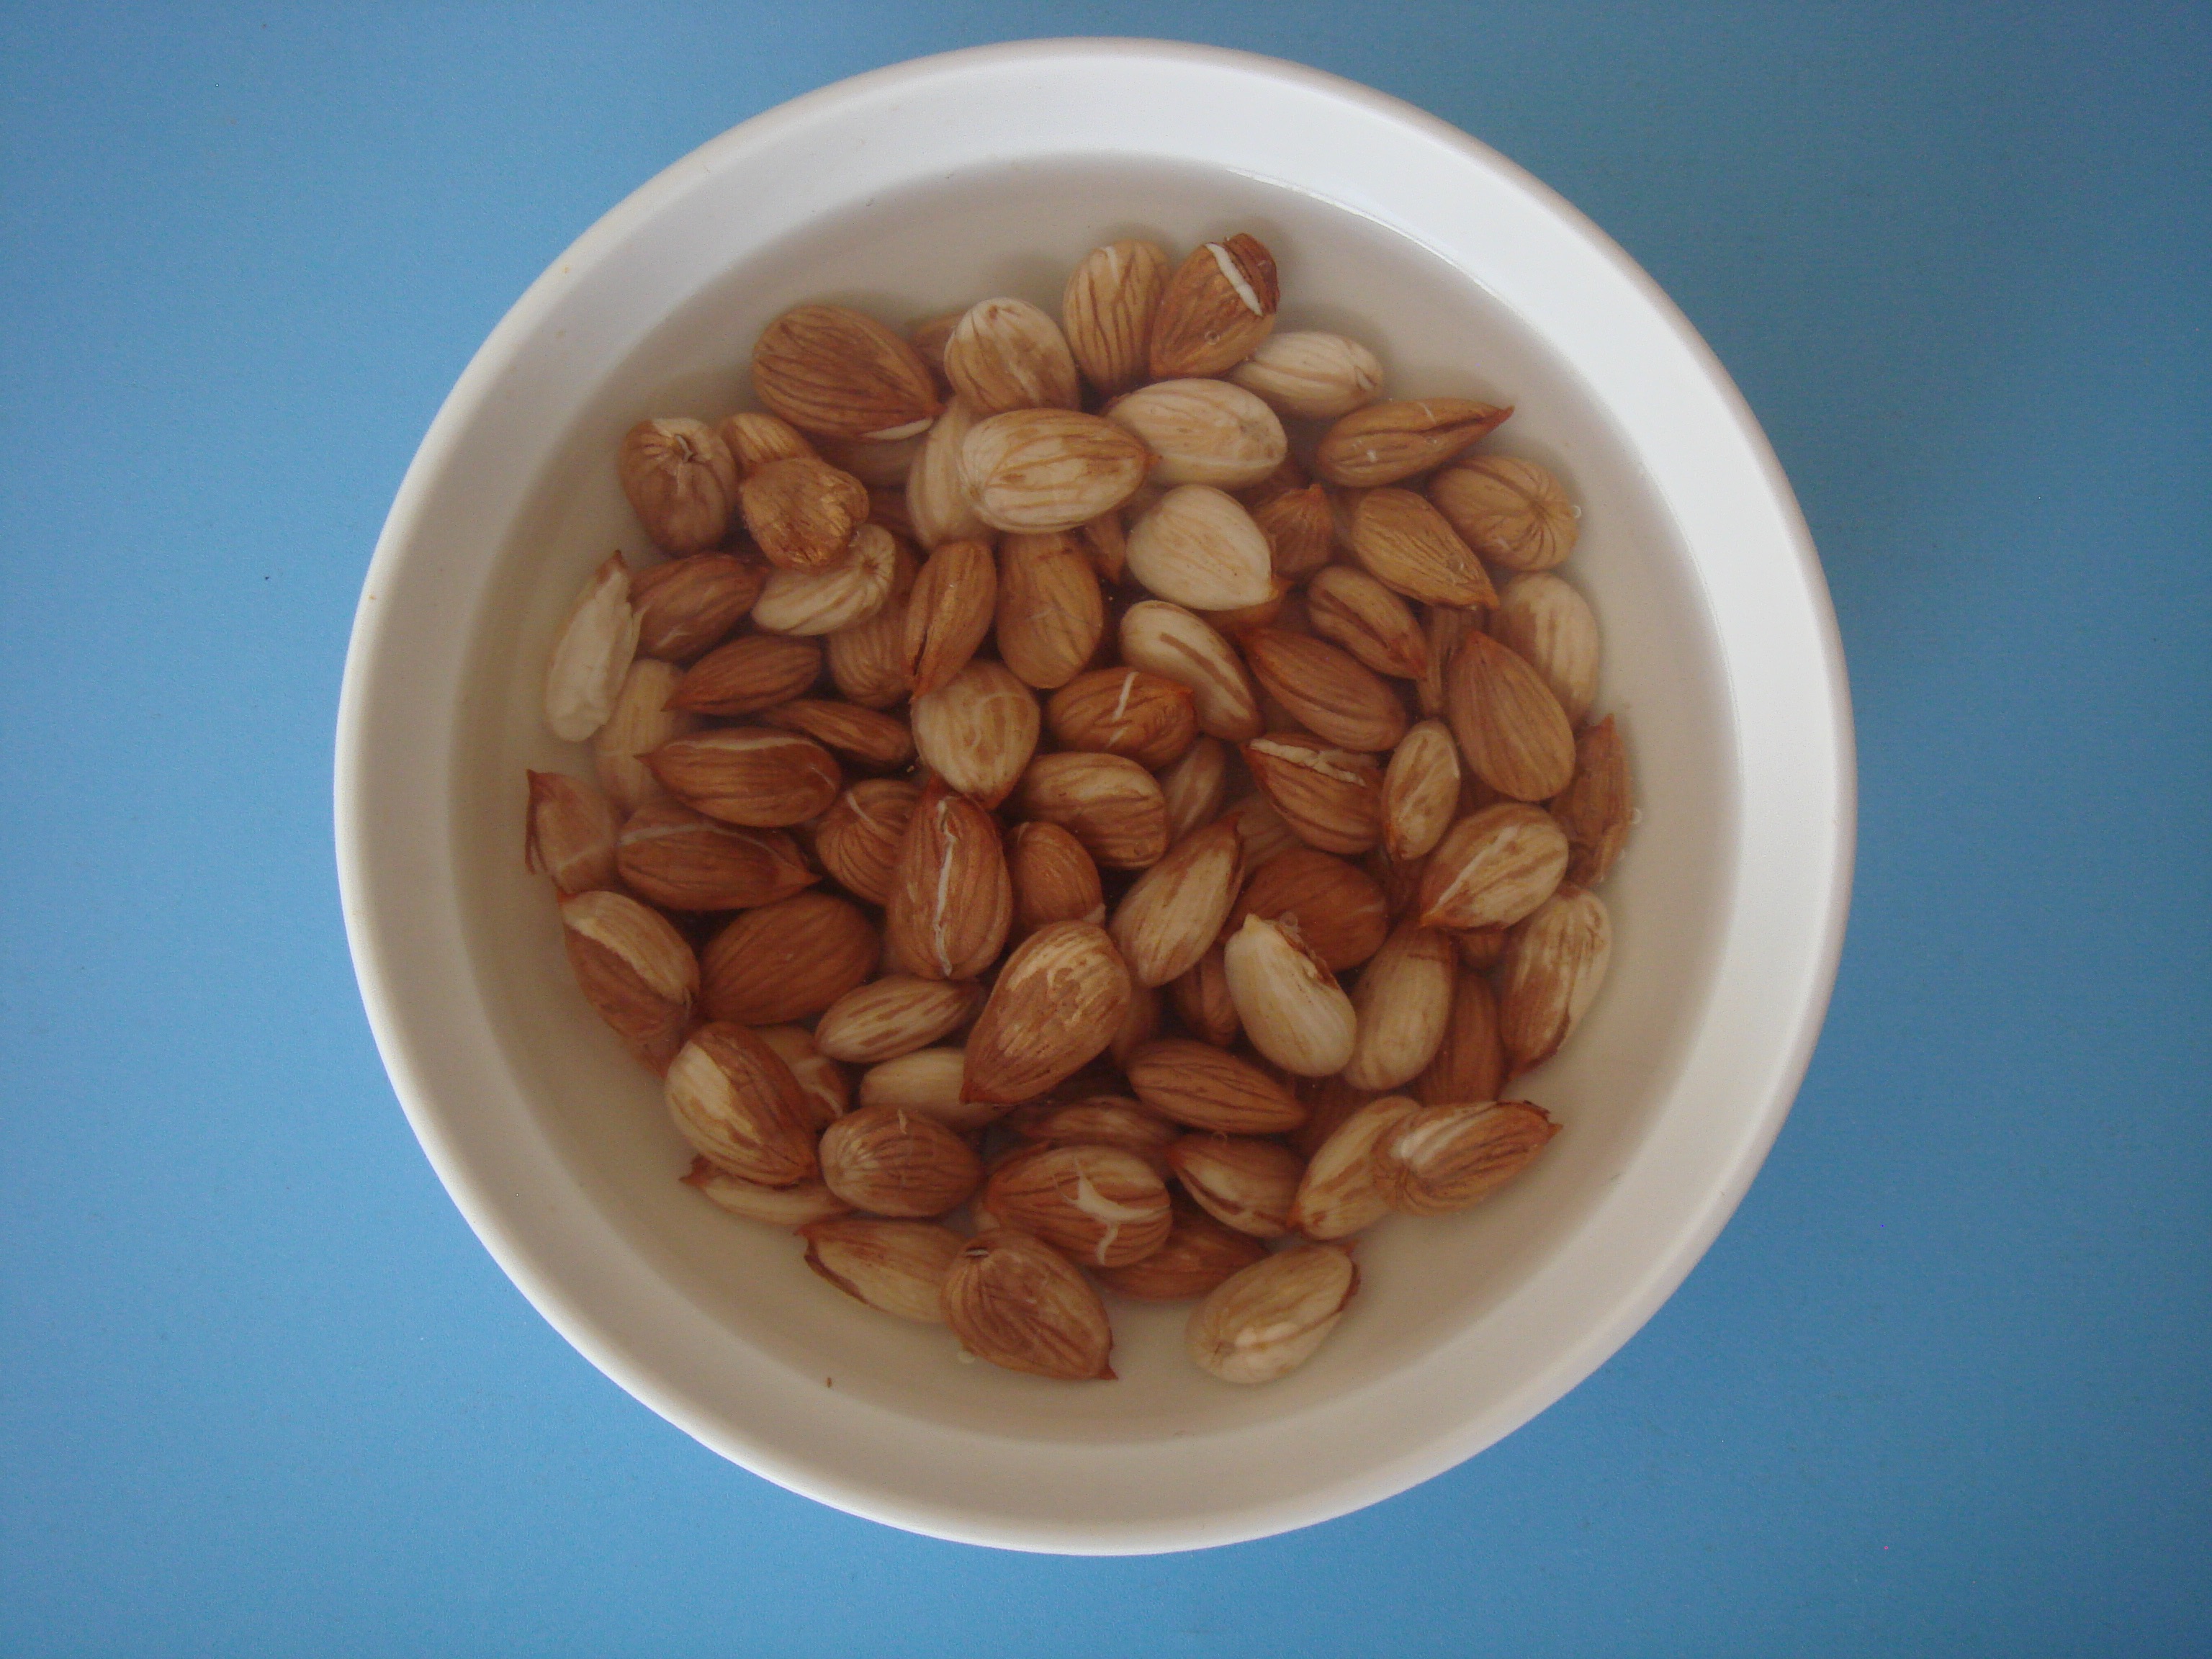
plant, fruit, food, produce, nut, breakfast, vegetarian food, flowering plant, grass family, land plant, nuts seeds